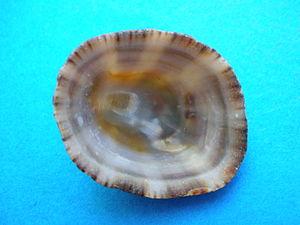
Lo guarracino est une chanson napolitaine populaire écrite sous la forme d'un virelangue de dix-neuf strophes et composée sur un rythme soutenu de tarentelle par des auteurs inconnus au XVIIIᵉ siècle. Elle raconte une histoire d'amours et de querelles entre poissons de la baie de Naples.